Pewter

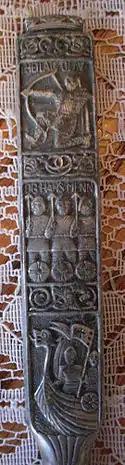
Detail on a pewter fork handle from Norway, showing three scenes: King Olaf II Haraldsson (St. Olaf), his men, and a Viking ship

Pewter is a malleable metal alloy consisting of tin (85–99%), antimony (approximately 5–10%), copper (2%), bismuth, and sometimes silver. In the past, it was an alloy of tin and lead, but most modern pewter, in order to prevent lead poisoning, is not made with lead. Pewter has a low melting point, around , depending on the exact mixture of metals. The word "pewter" is possibly a variation of "spelter", a term for zinc alloys (originally a colloquial name for zinc).